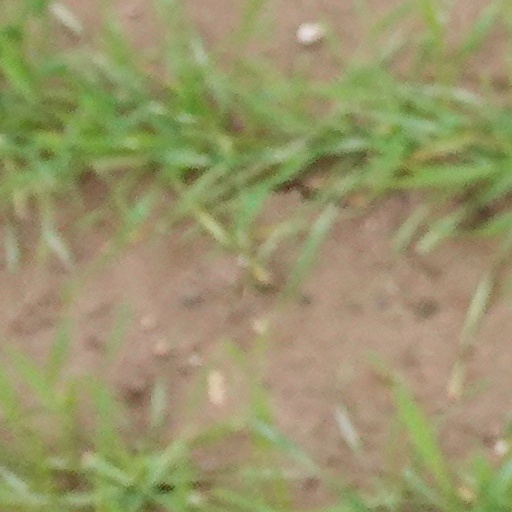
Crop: wheat